Variants of SARS-CoV-2

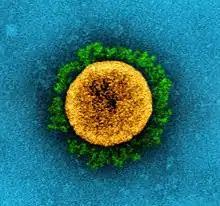
False-colour transmission electron micrograph of a B.1.1.7 variant coronavirus. The variant's increased transmissibility is believed to be due to changes in structure of the spike proteins, shown here in green.

, The WHO defines a VOI as a variant "with genetic changes that are predicted or known to affect virus characteristics such as transmissibility, virulence, antibody evasion, susceptibility to therapeutics and detectability" and that is circulating more than other variants in over one WHO region to such an extent that a global public health risk can be suggested. Furthermore, the update stated that "VOIs will be referred to using established scientific nomenclature systems such as those used by Nextstrain and Pango".